Greg Nicotero

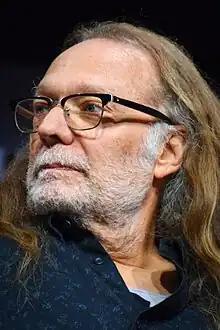
Nicotero in 2023

Gregory Nicotero (born March 15, 1963) is an American special make-up effects creator, television producer, and director. His first major job in special effects makeup was on the George A. Romero film "Day of the Dead" (1985), under the tutelage of Romero and make-up effects veteran Tom Savini.